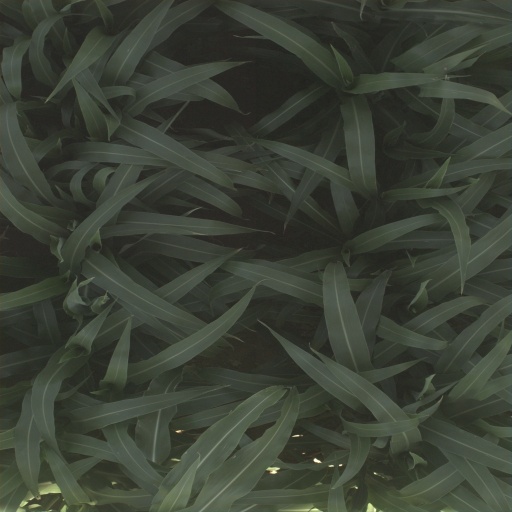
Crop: sorghum